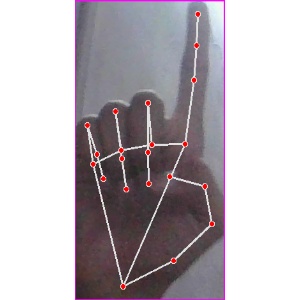
अक्षर: क